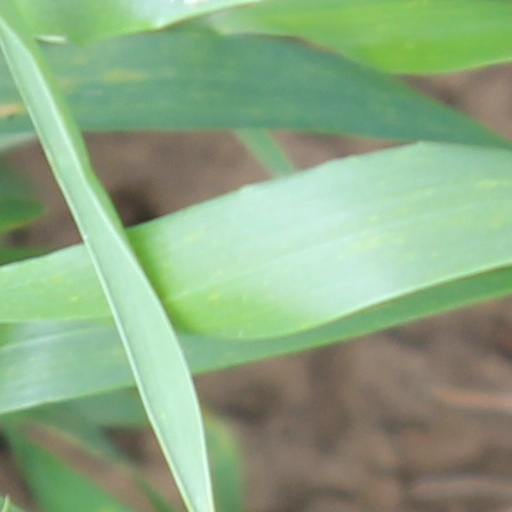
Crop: wheat